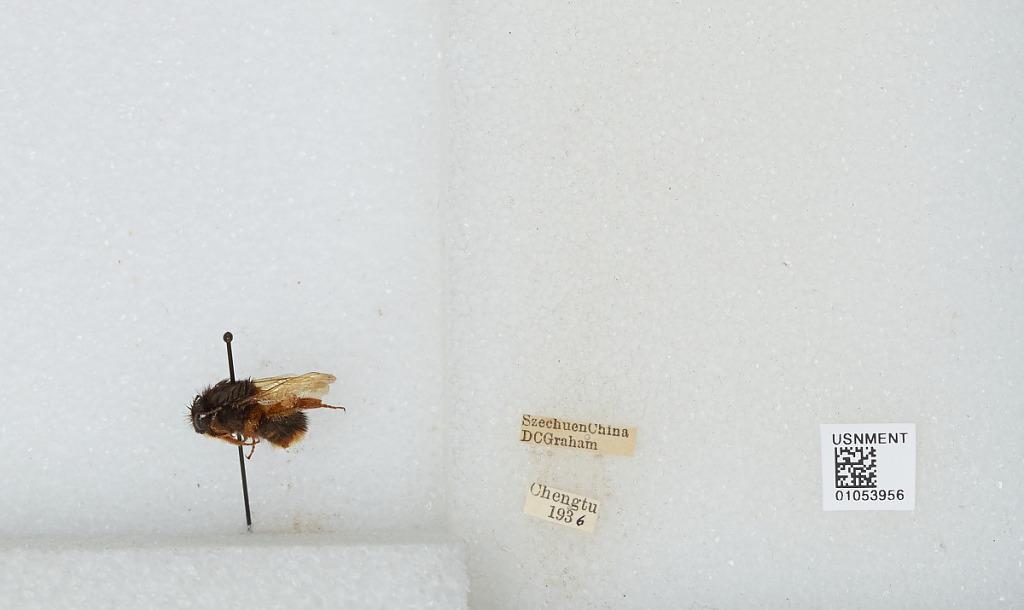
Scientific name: Bombus sp.
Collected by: D. Graham
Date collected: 1936--
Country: China
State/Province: Sichuan
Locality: Chengdu
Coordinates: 30.6586, 104.065